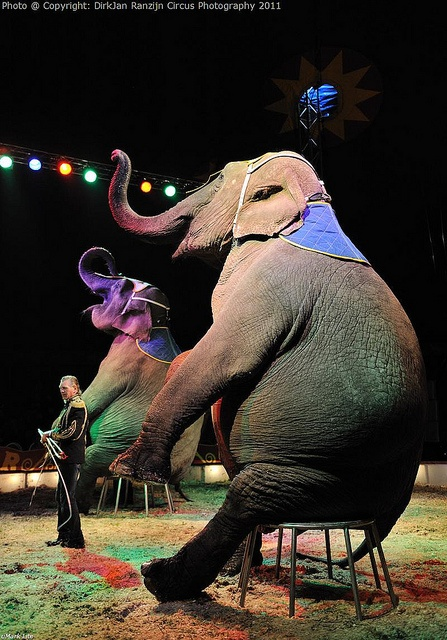
The elephant and trainer sitting act in the circus.
Two elephants performing side by side at the circus
Two elephants are sitting on large stools at the Circus.
A couple of elephants sitting on stools in a circus.
A trainer stands next to a couple of elephants who sit on large stools.